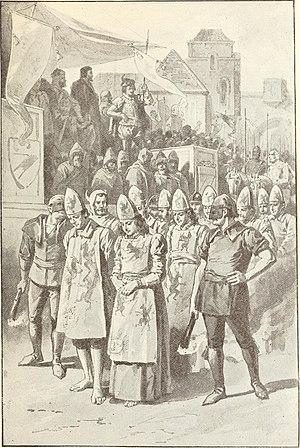
La coroza est un couvre-chef de papier ou de carton peint, conique, que portaient les condamnés des Inquisitions espagnole et portugaise en complément du sambenito. Lors des autodafés, ces deux éléments vestimentaires, symboles d'infamie, servaient à signaler au condamné et au public, qu'il avait attenté à Dieu et à son Église.
Le sacrement de pénitence et de réconciliation est, dans l'Église catholique, dans les Églises orthodoxes et dans l'Église anglicane, l'un des sept sacrements. Il a pour objectif que Dieu puisse pardonner les péchés au pénitent.
Le sambenito ou san-benito est un vêtement d'infamie utilisé à l'origine par les pénitents chrétiens afin de montrer publiquement leur repentance. Il fut par la suite utilisé par l'Inquisition espagnole pour humilier ceux qui étaient condamnés pour des délits religieux.